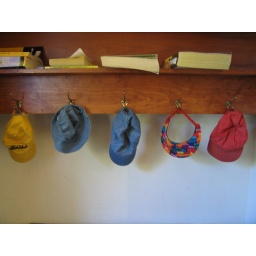
Hats and phone books in the foyer of the Edgartown library.